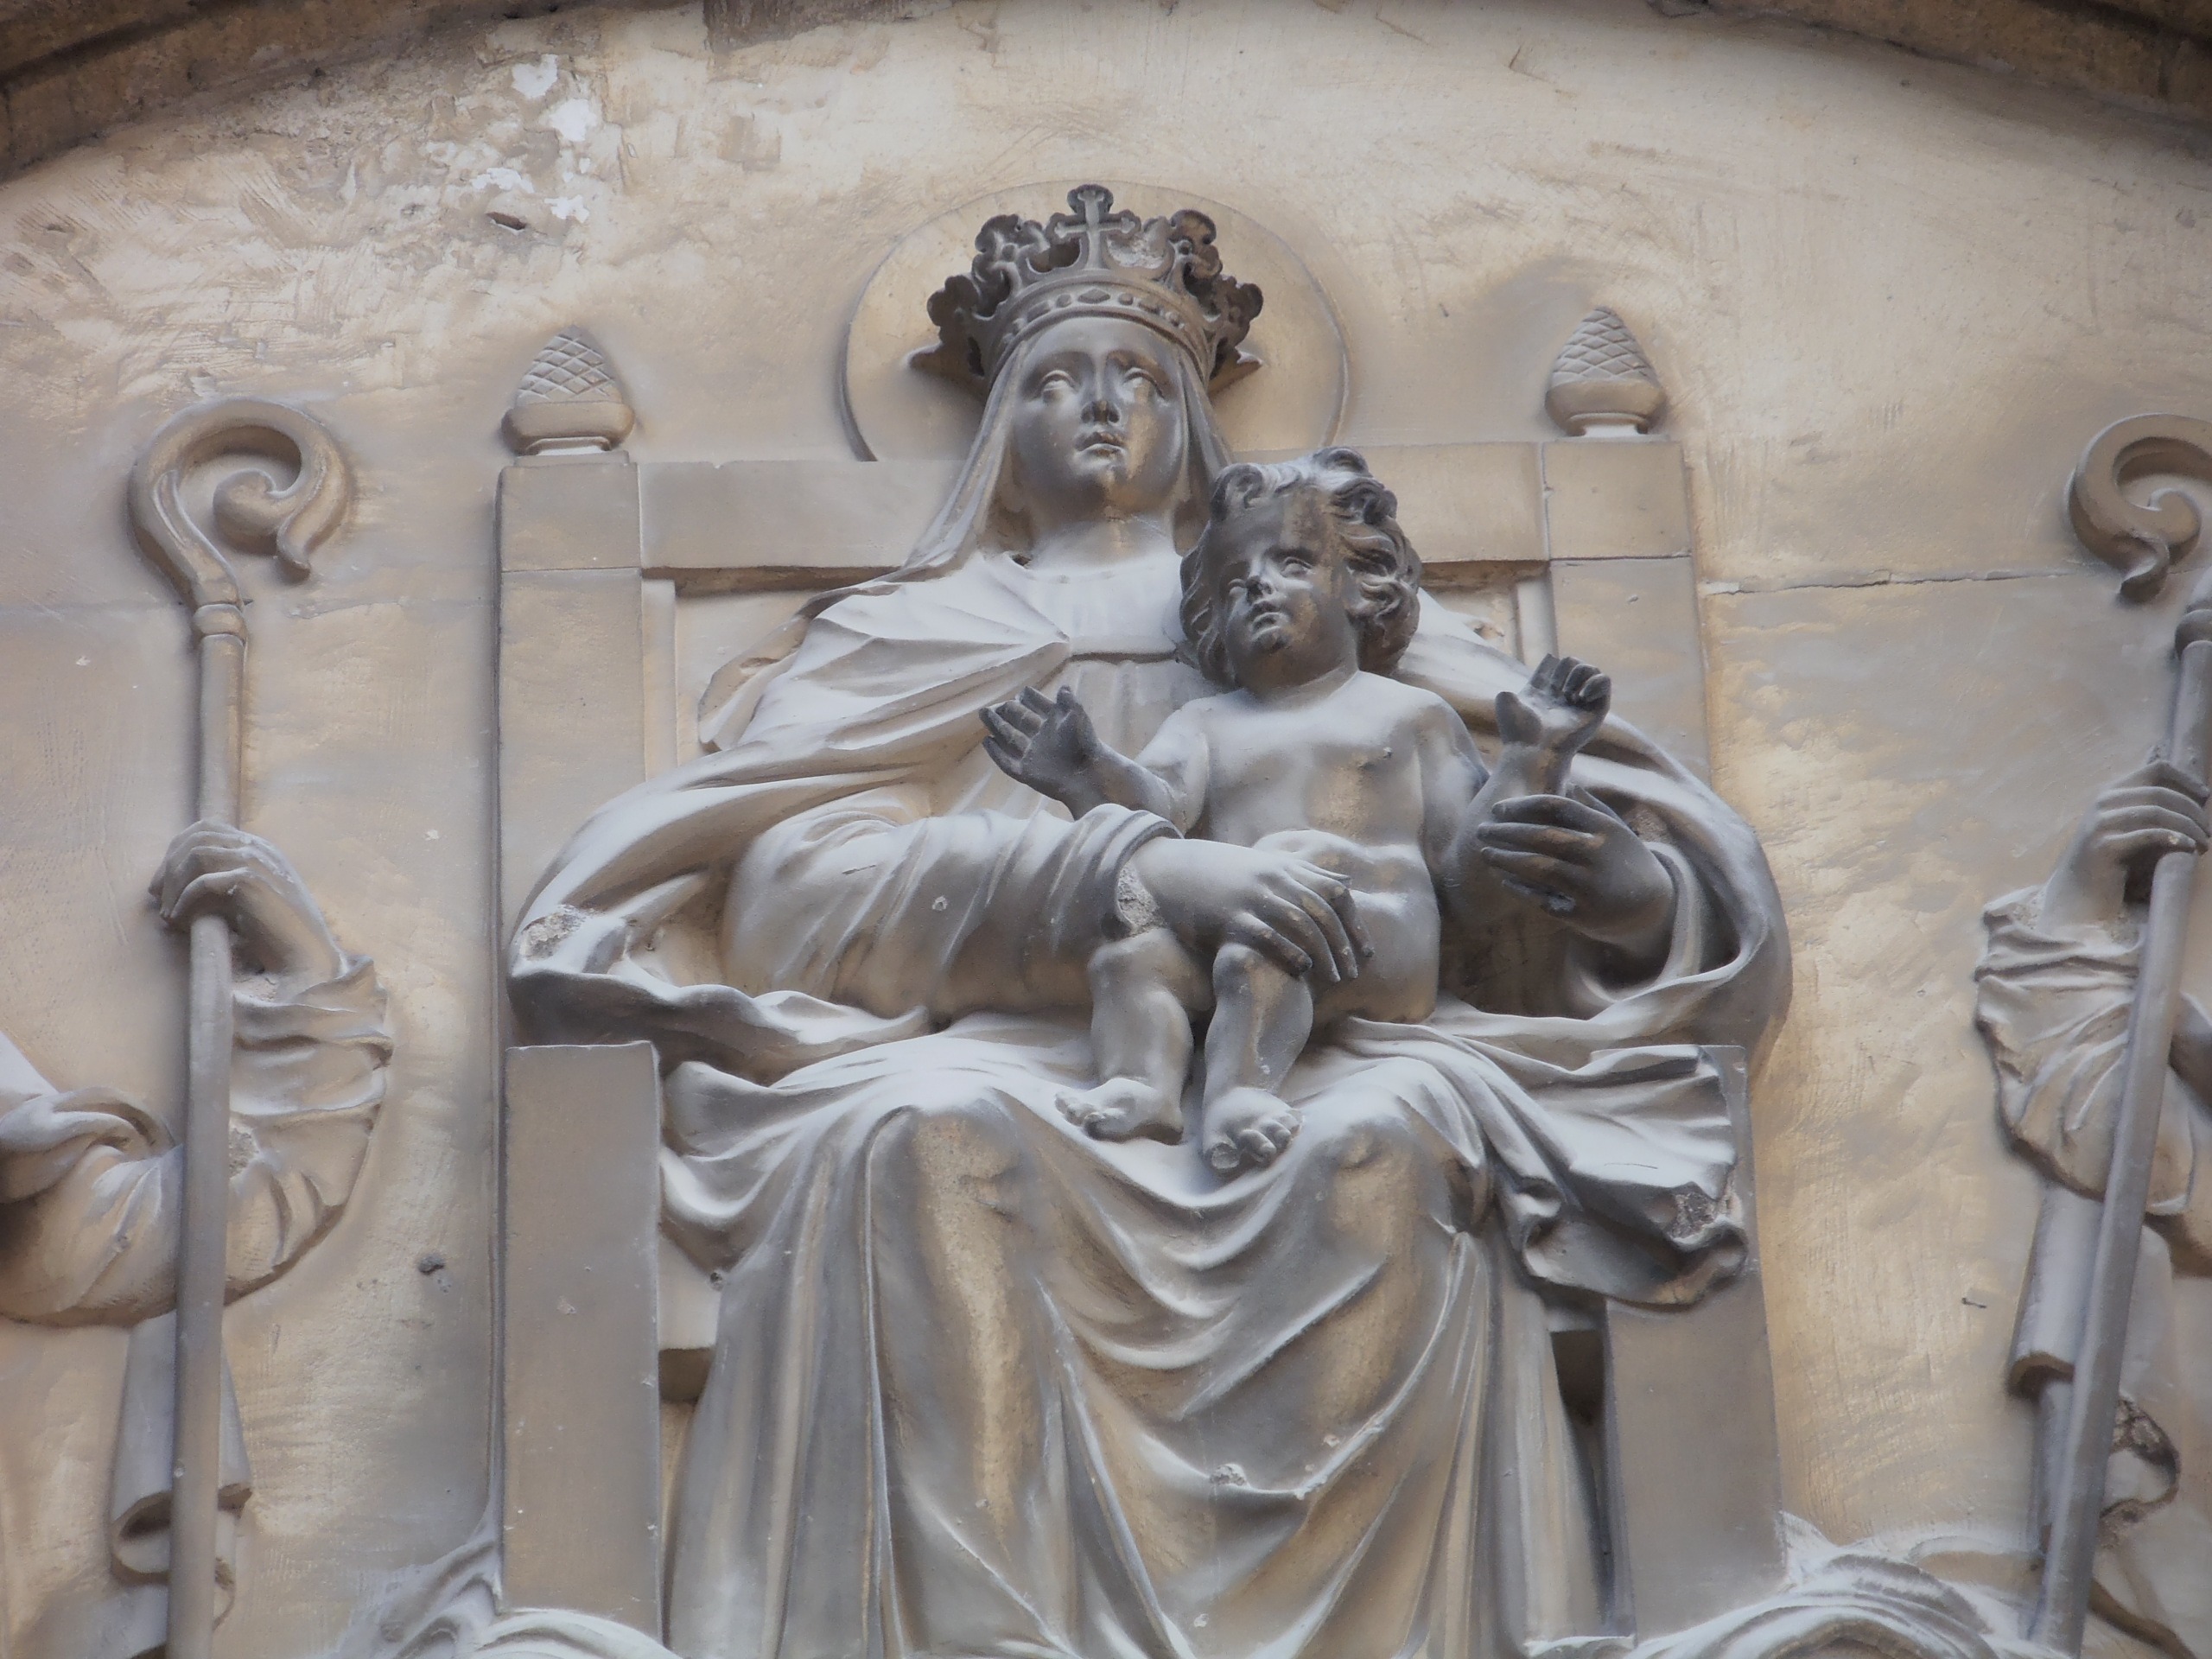
monument, statue, facade, sculpture, art, temple, carving, relief, monuments, stone carving, ancient history, uz s, saint th odorit cathedral